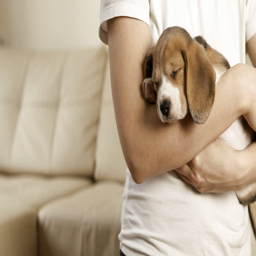
puppy sleeping on the female hands